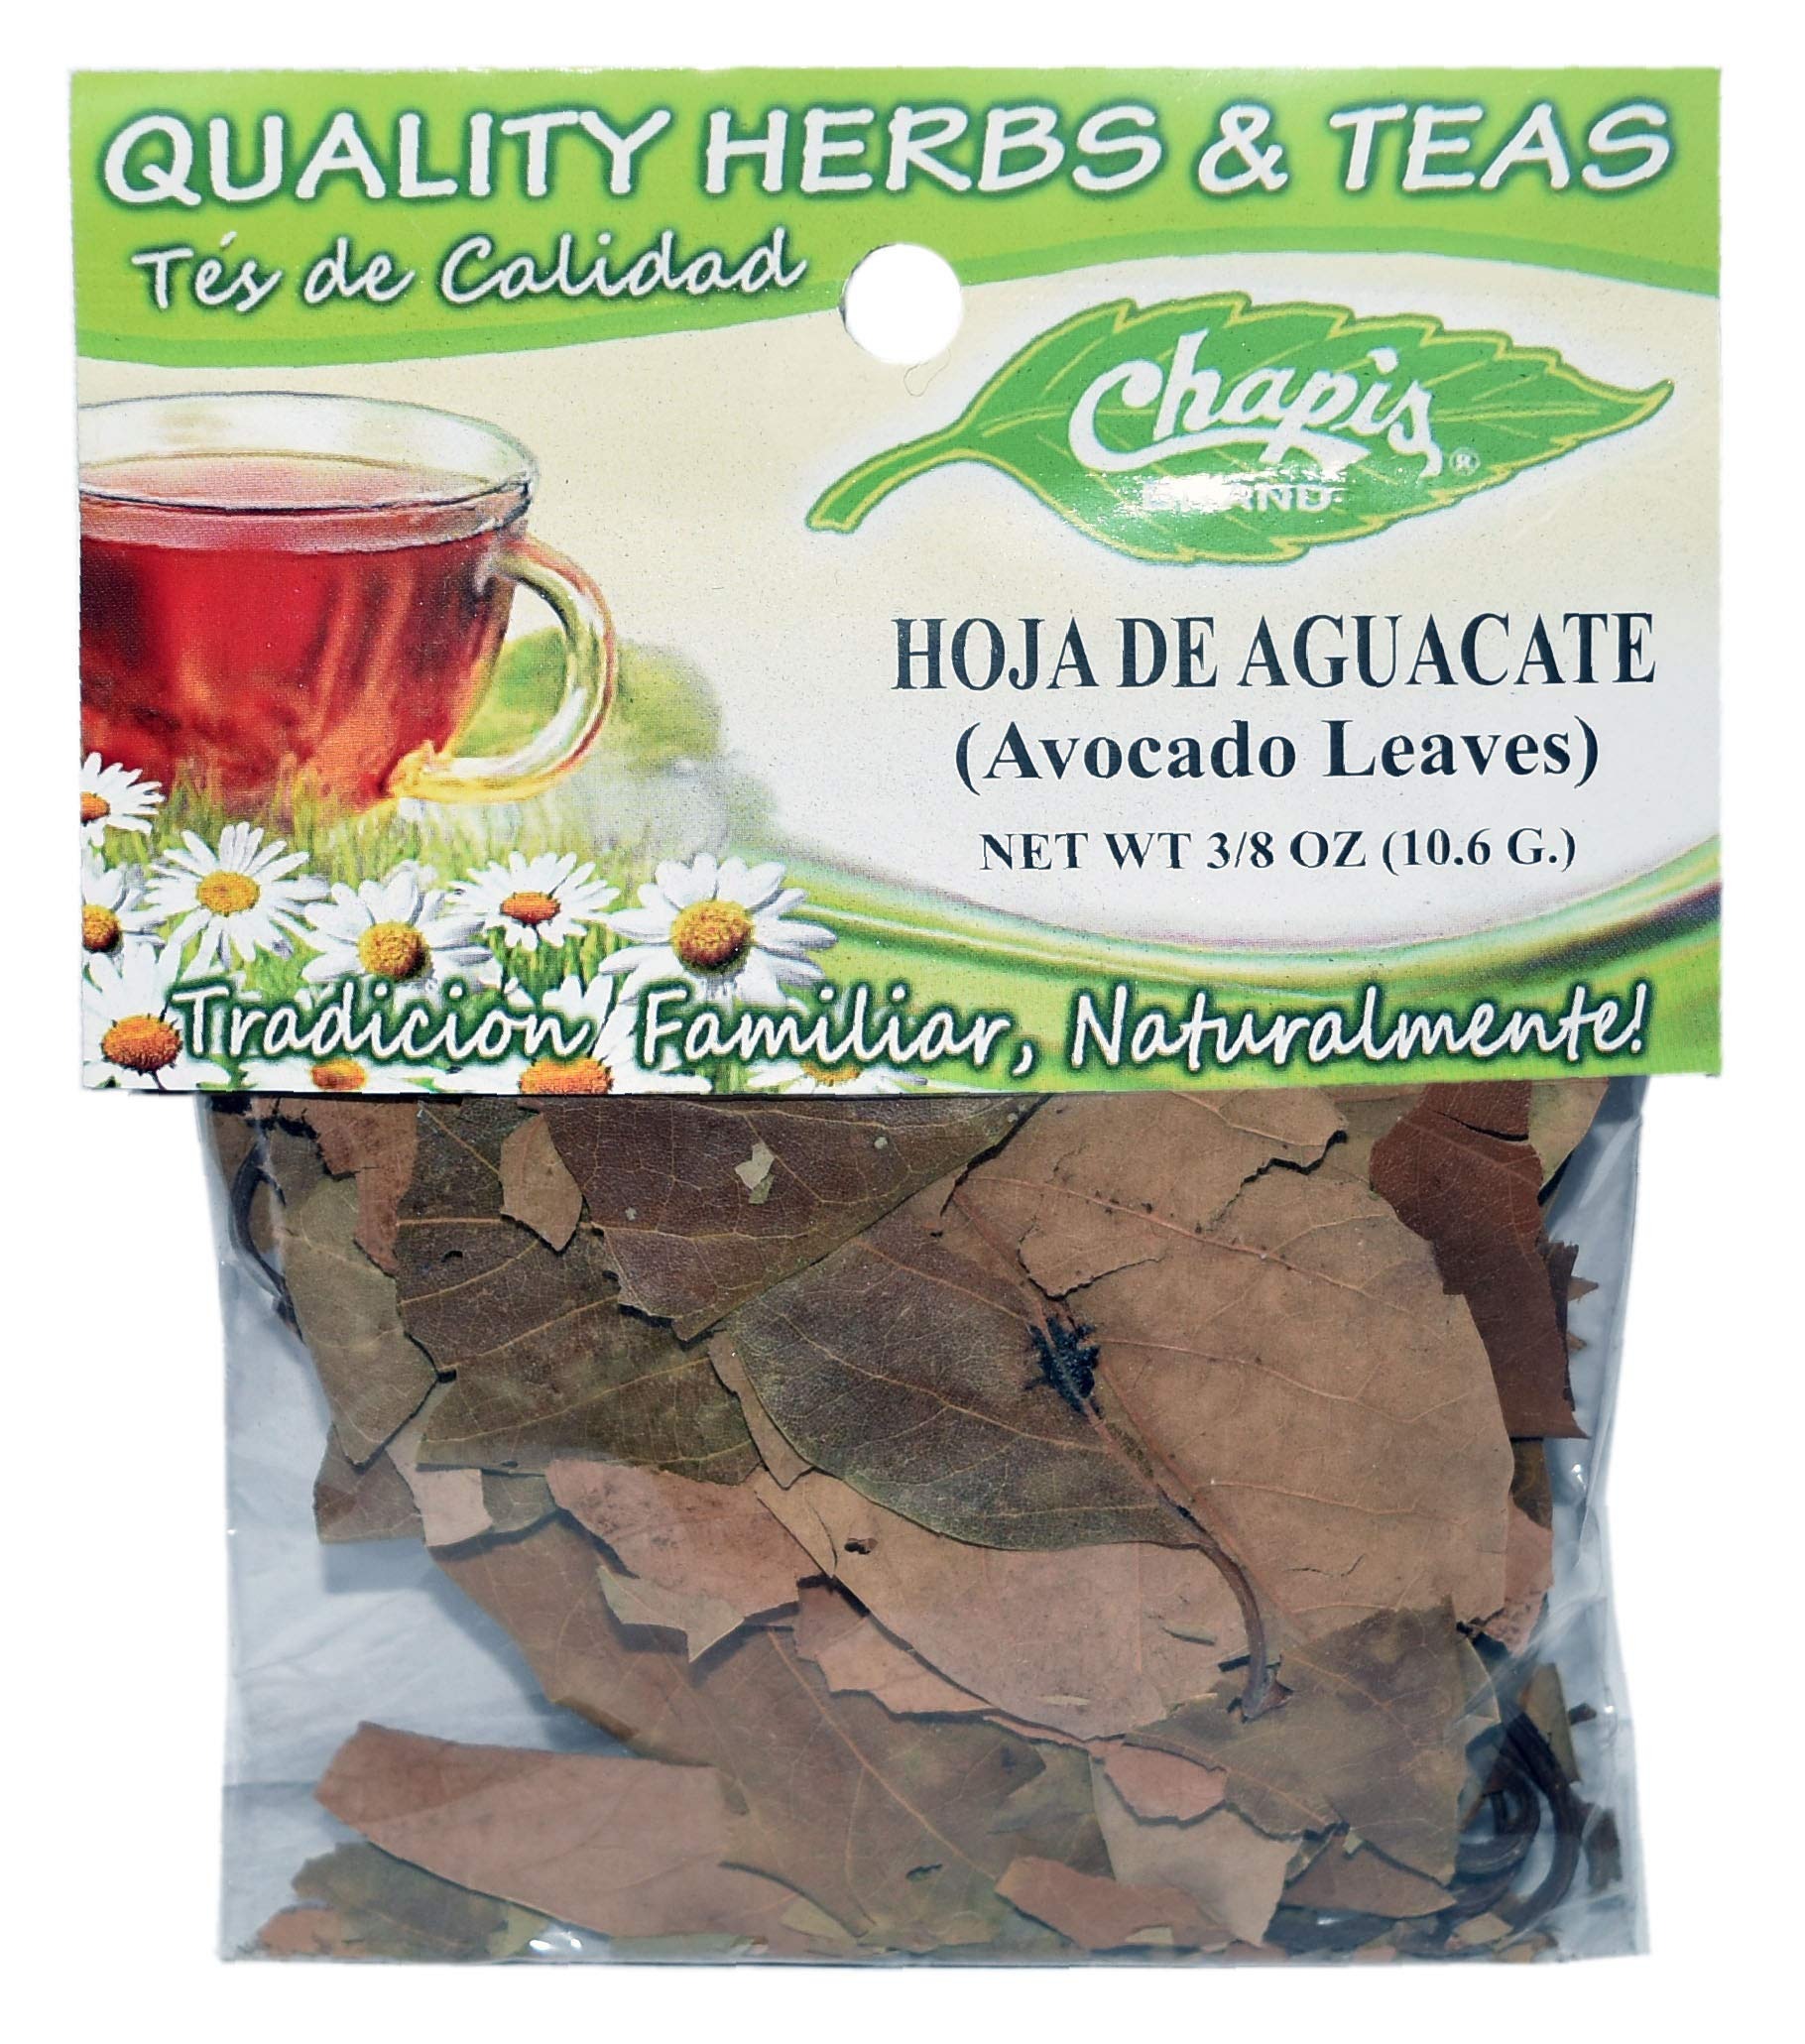
Item Name: 6 PIECES CHAPIS HOJA DE AGUACATE NATURAL HERBS HIERBAS Net Wt. 3/8oz (10.6g)
Bullet Point 1: NATURALMENTE
Bullet Point 2: 100% NATURAL
Bullet Point 3: HERBS FROM MEXICO
Product Description: How to use: To prepare as a tea, pour 8 fl. oz. boiling water over 1-2 teaspoons of herb. Cover and steep for 5-10 minutes, strain and serve immediately. Precautions: If you are pregnant, nursing or taking any medications, consult your doctor before use. Precauciones: Si está embarazada, amamantando o tomando algún medicamento, consulte a su médico antes de usarlo.
Value: 1.0
Unit: Ounce

Price: 14.99